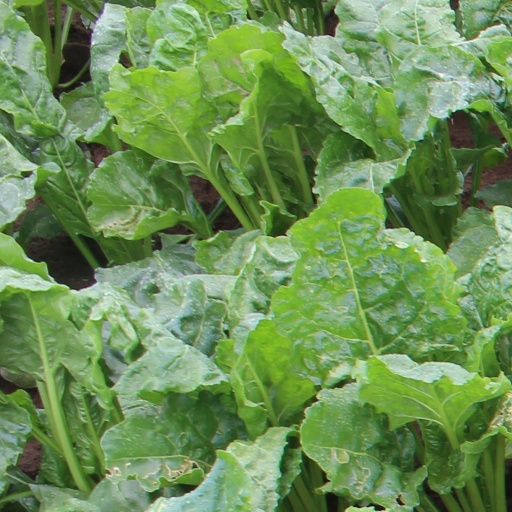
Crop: sugar beet